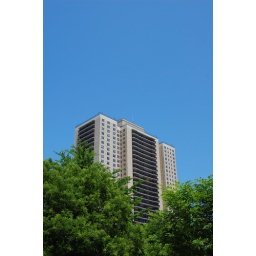
perhaps the tallest building in Forest Hills... from Ascan Ave. outside Queen of Martyrs church